British literature

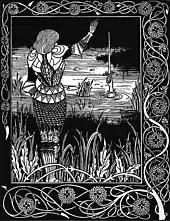
Sir Bedivere casts King Arthur's sword Excalibur back to the Lady of the Lake. The Arthurian Cycle has influenced British literature across languages and down the centuries.

The linguistic diversity of the islands in the medieval period contributed to a rich variety of artistic production, and made British literature distinctive and innovative.